Serendib scops owl

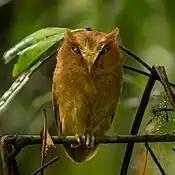
An adult

This bird appears on the 20 Sri Lankan rupee bank note (2010 series).